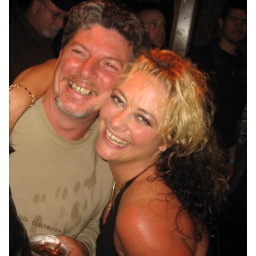
The Heaters rock Americade at Duffy's Tavern in Lake George, one of the country's biggest motorcycle rallies.